Jaimie Alexander

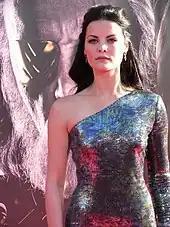
Alexander at the Thor premiere

In September 2009, Alexander was cast as Lady Sif in the live-action superhero film, "Thor", directed by Kenneth Branagh and released in May 2011. She reprised the role in the sequel "", released in November 2013. She reprised the role in two special crossover guest appearances in the TV series "Agents of S.H.I.E.L.D.", in episodes first aired on March 11, 2014, and March 10, 2015.